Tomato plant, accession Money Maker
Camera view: vertical (180 deg); turntable rotation: 300 degrees
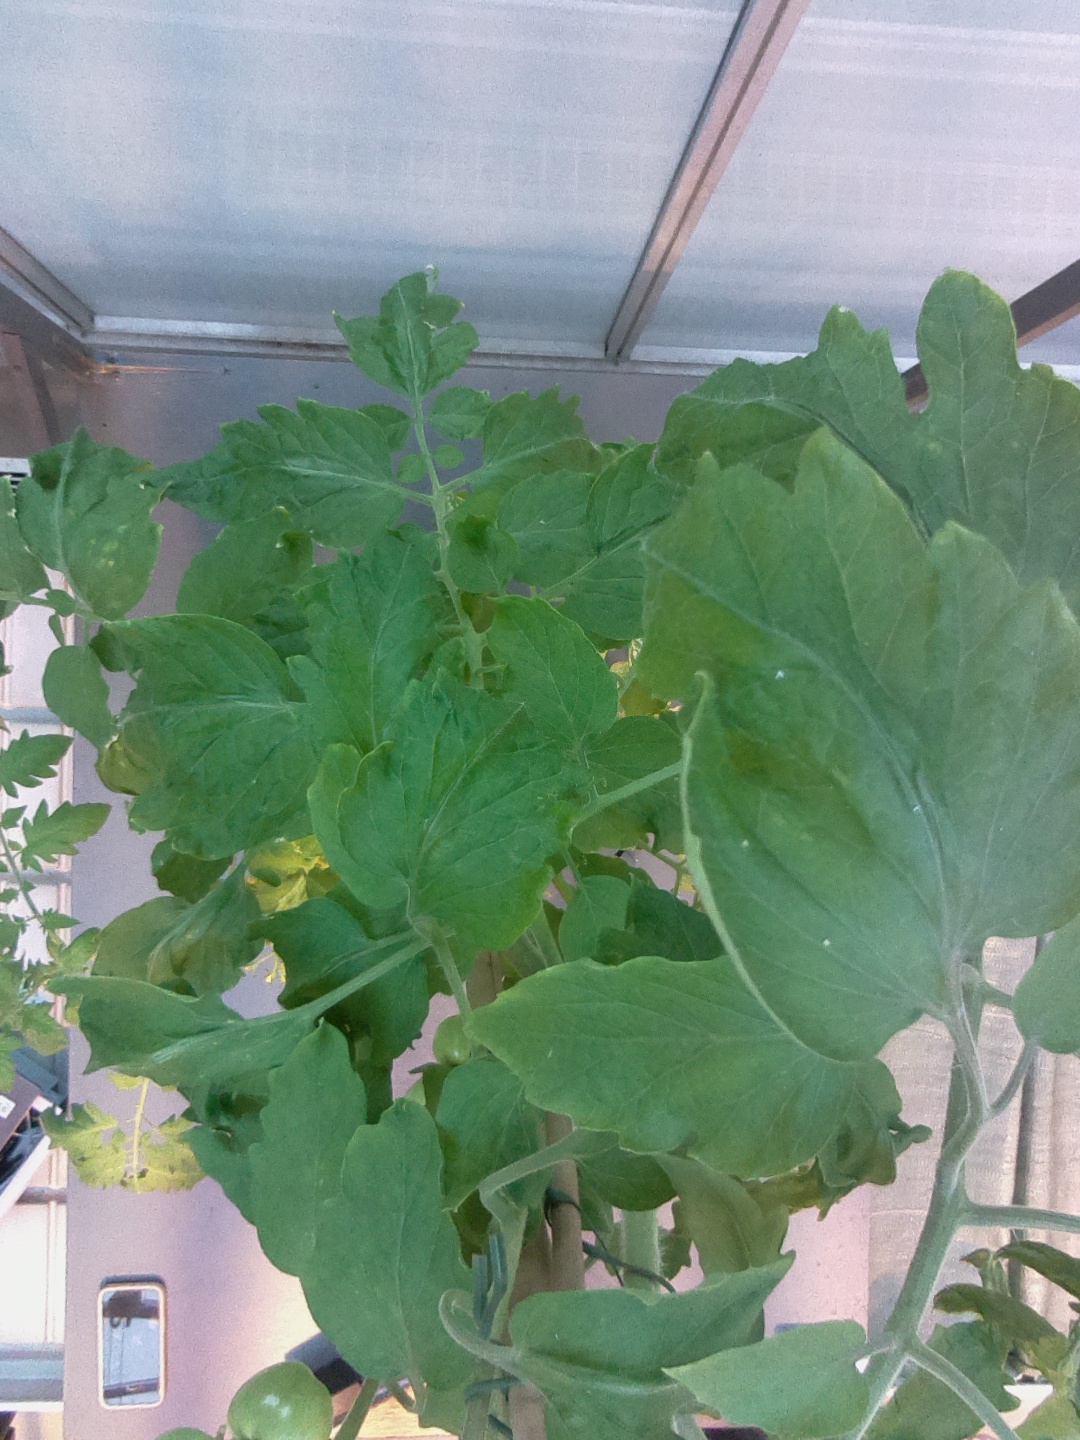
BBCH growth stage 73: 30%-40% of final fruit size